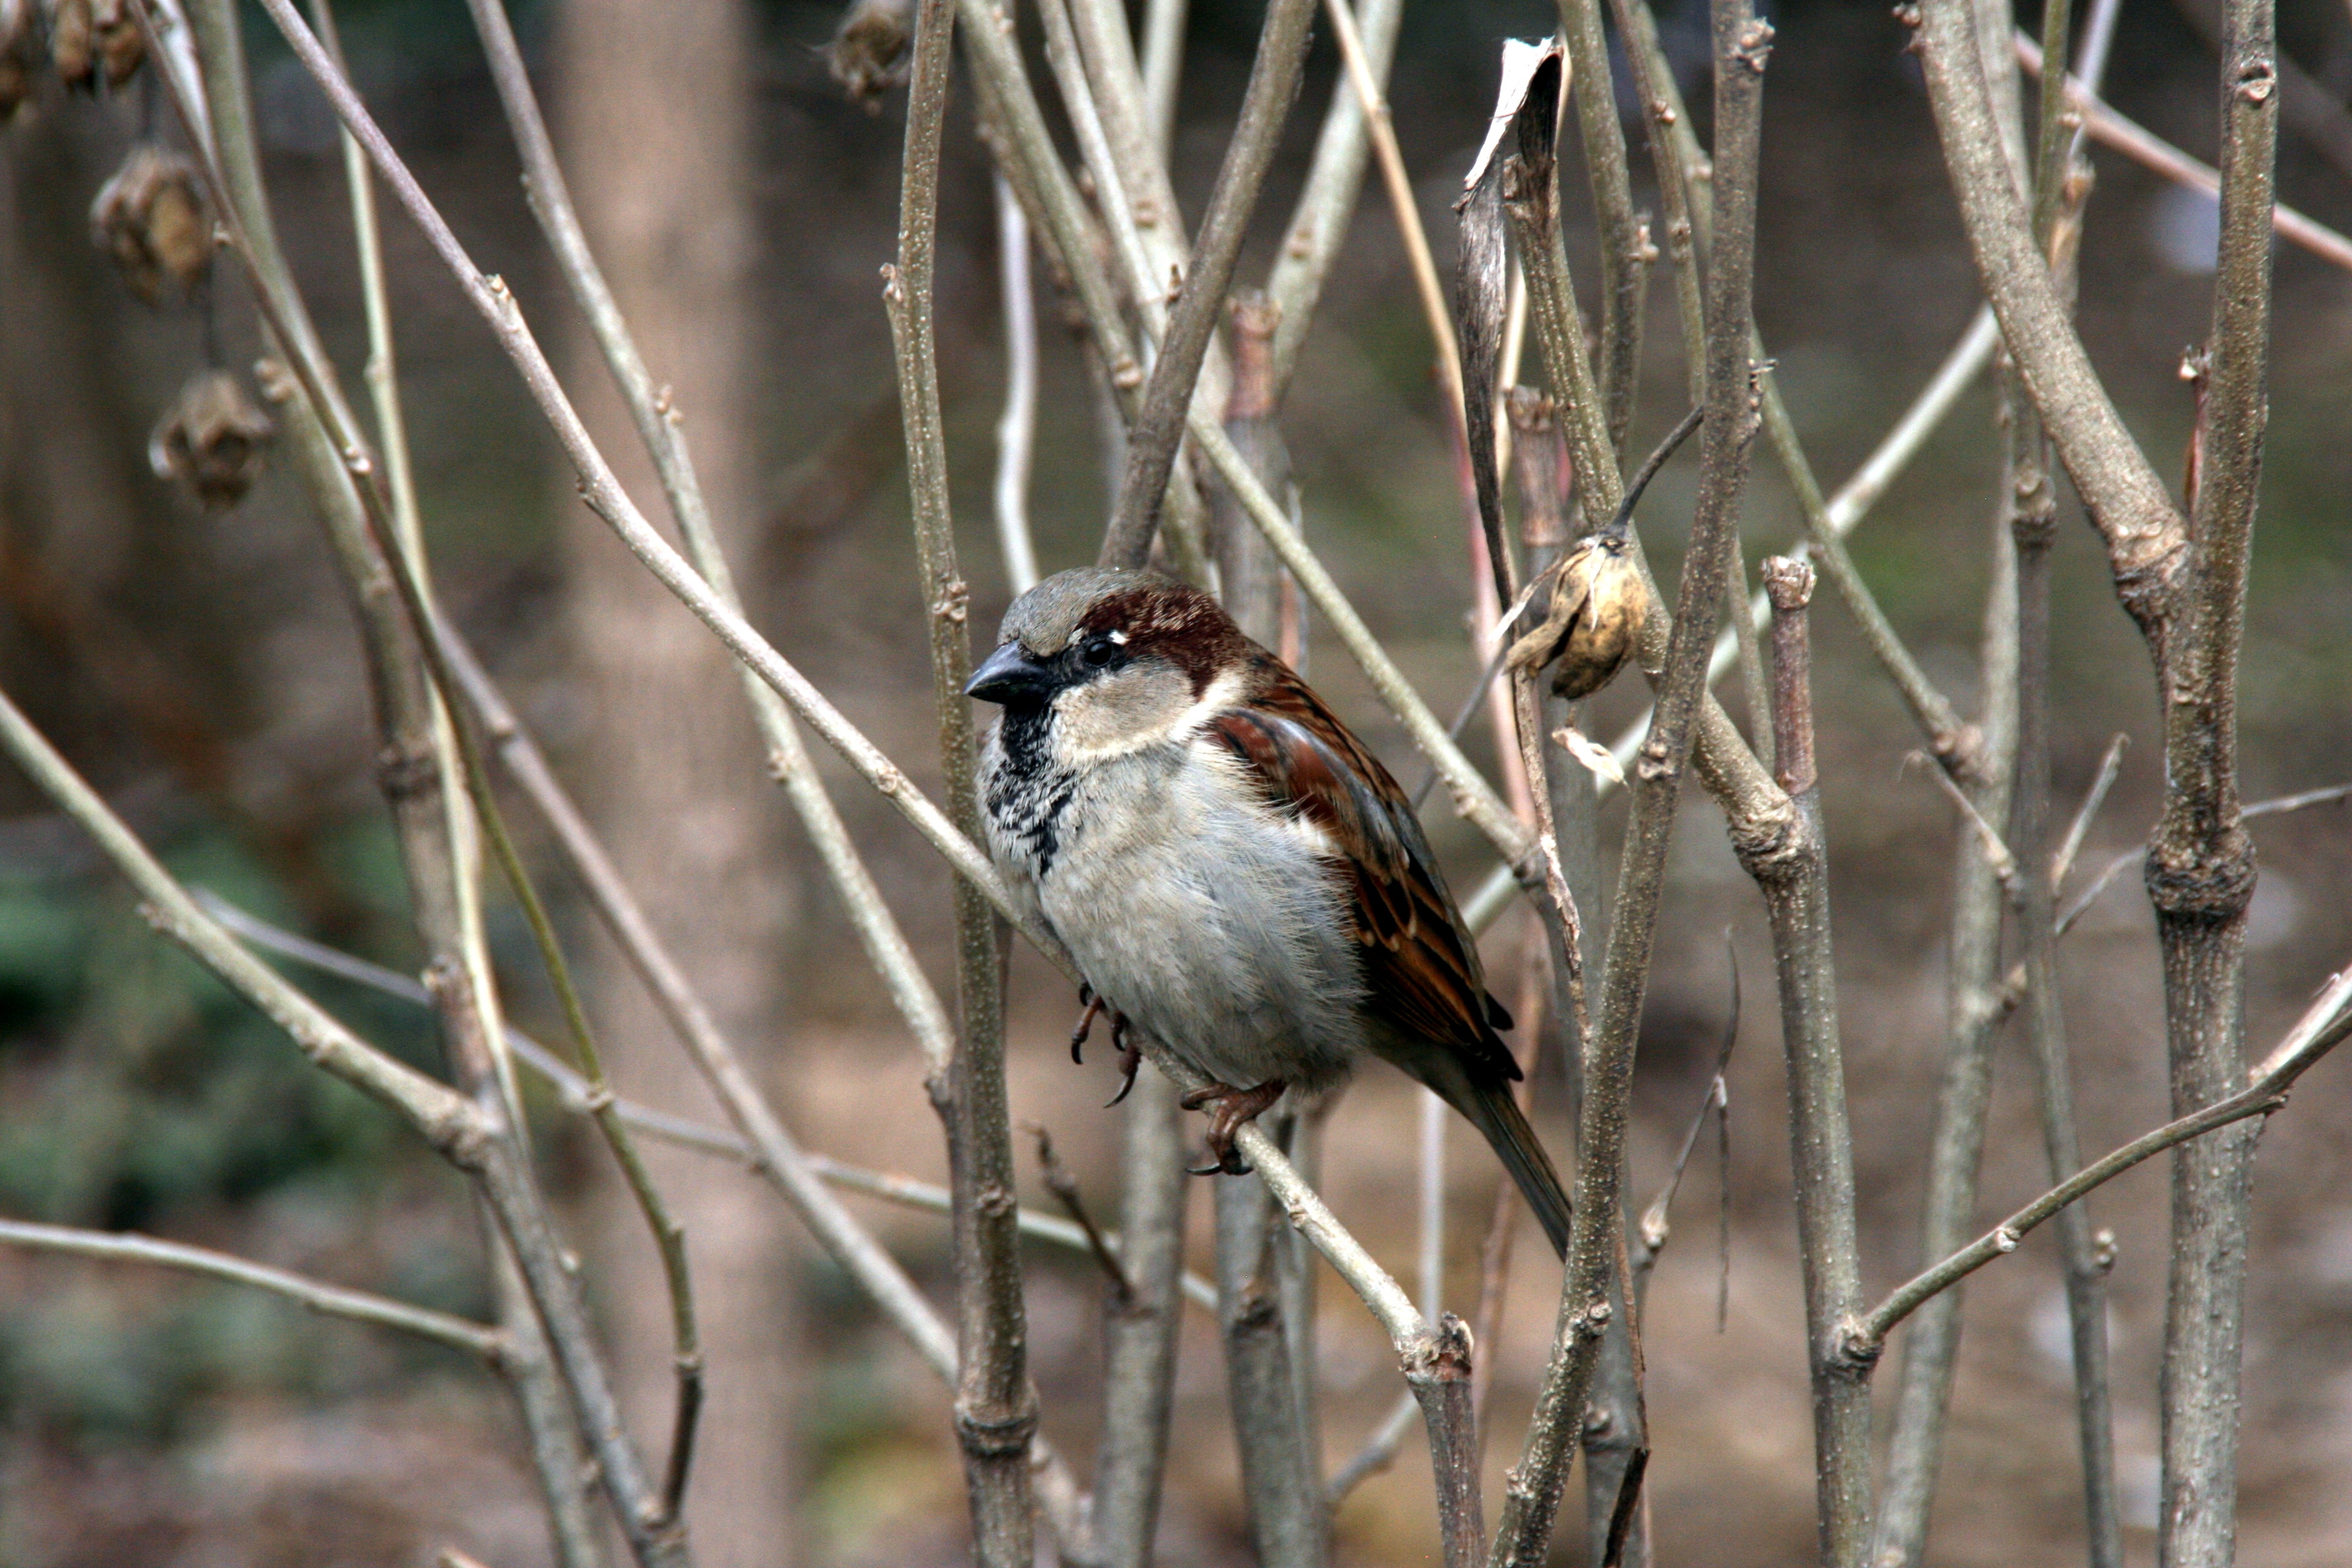
tree, nature, branch, bird, wildlife, beak, fauna, birds, vertebrate, sparrow, finch, wren, house sparrow, perching bird, emberizidae